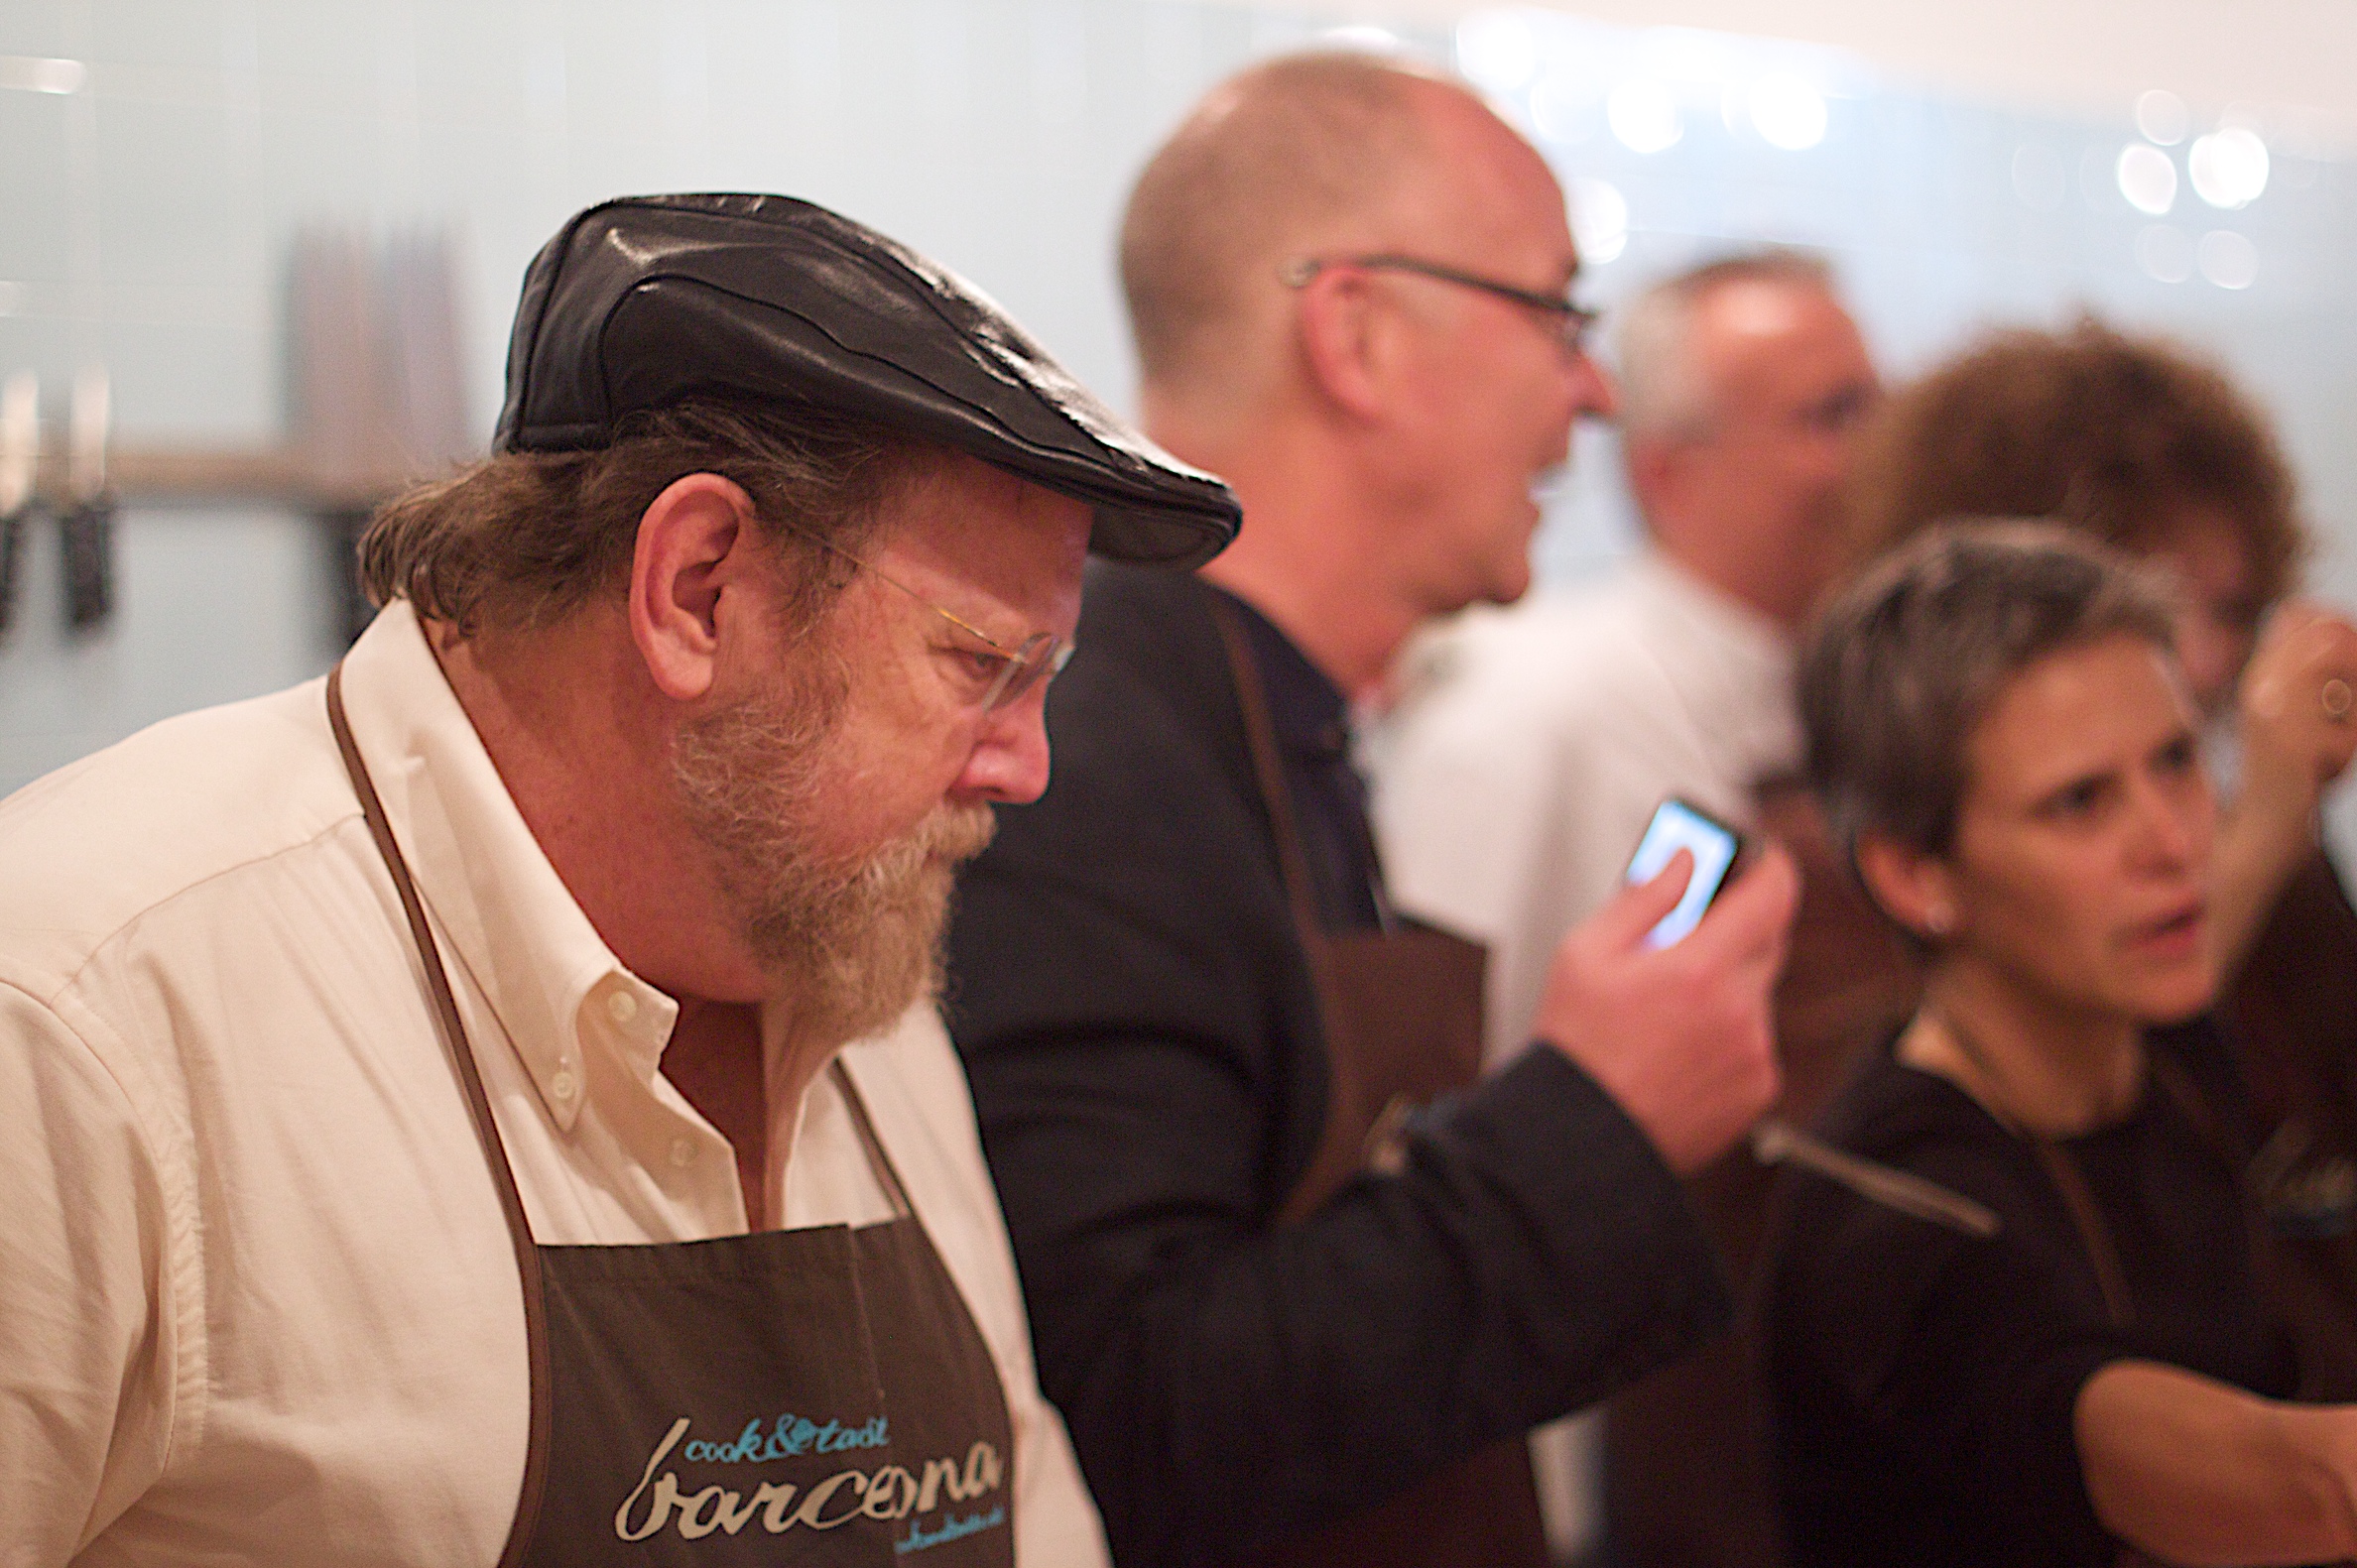
barcelona, oet09, sense